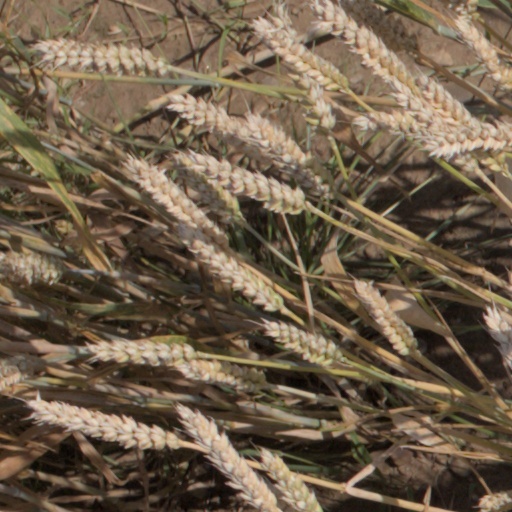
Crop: wheat